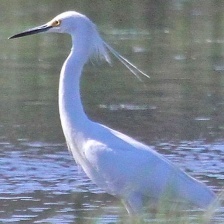
Species: SNOWY EGRET
Scientific name: EGRETTA THULA